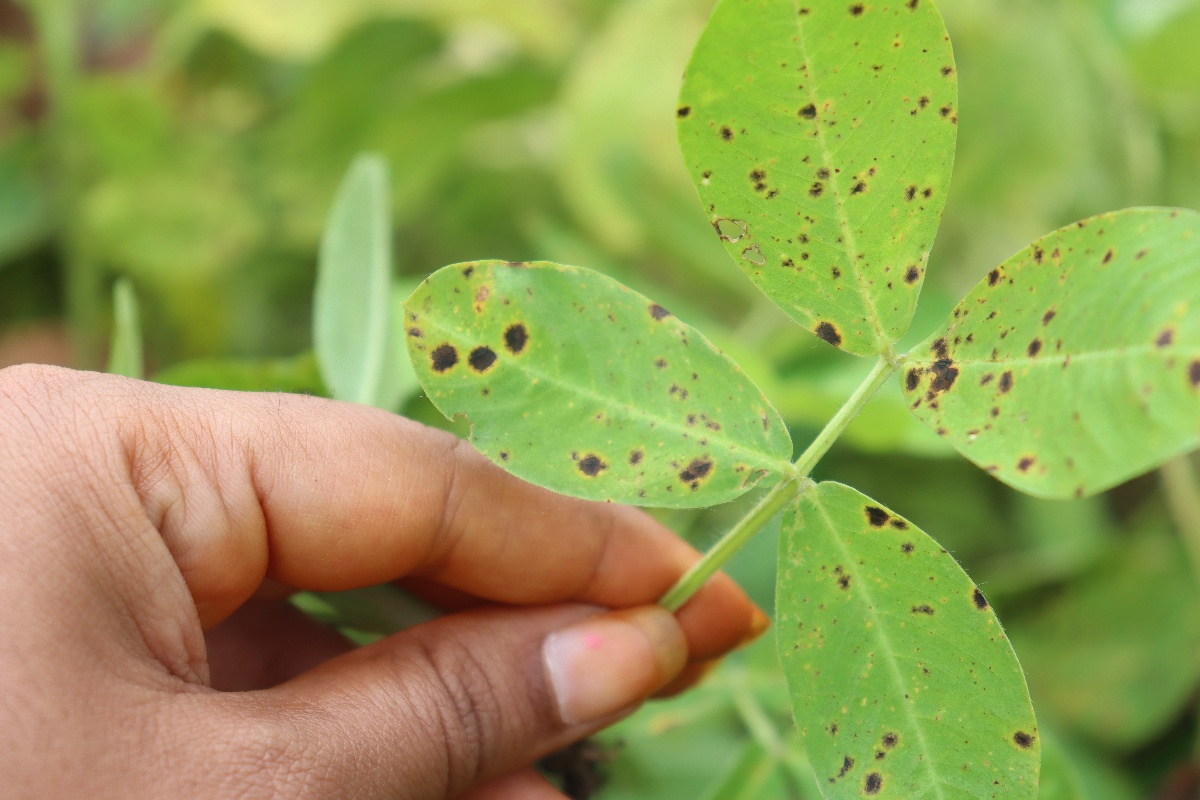
Label: late leaf spot